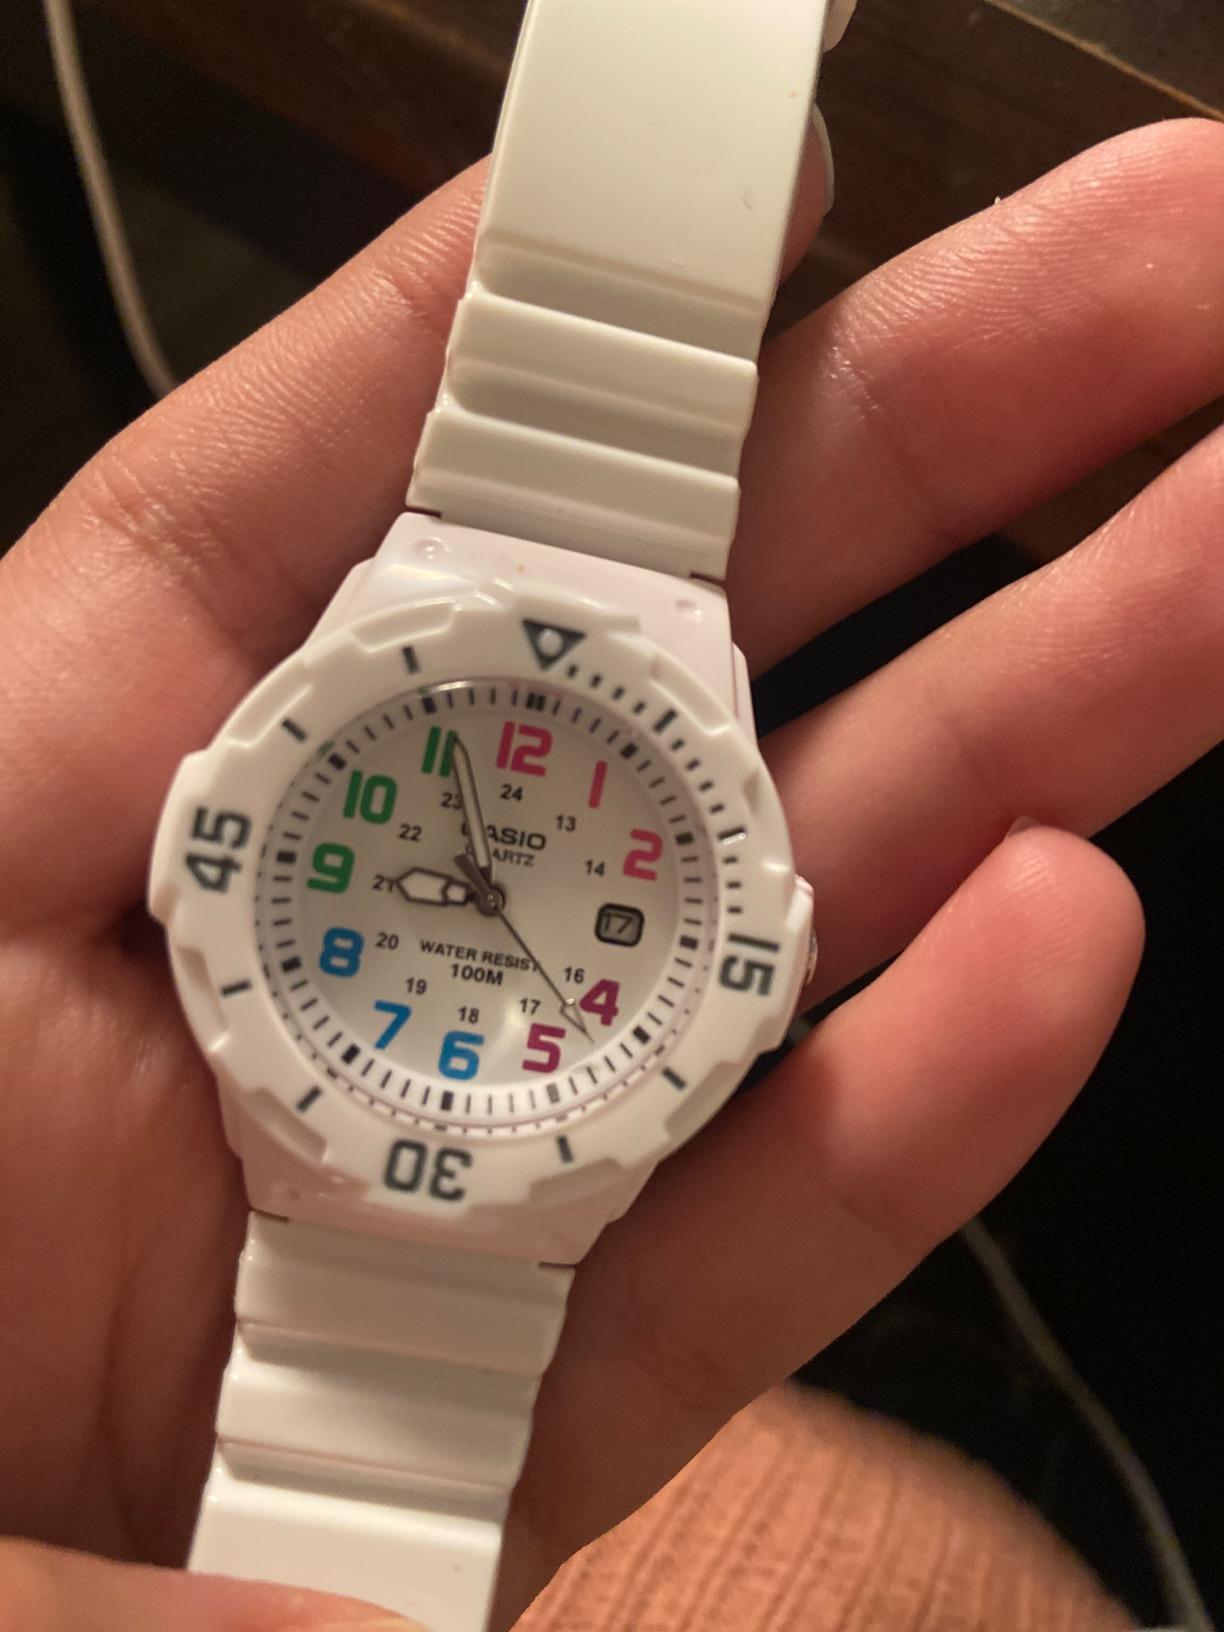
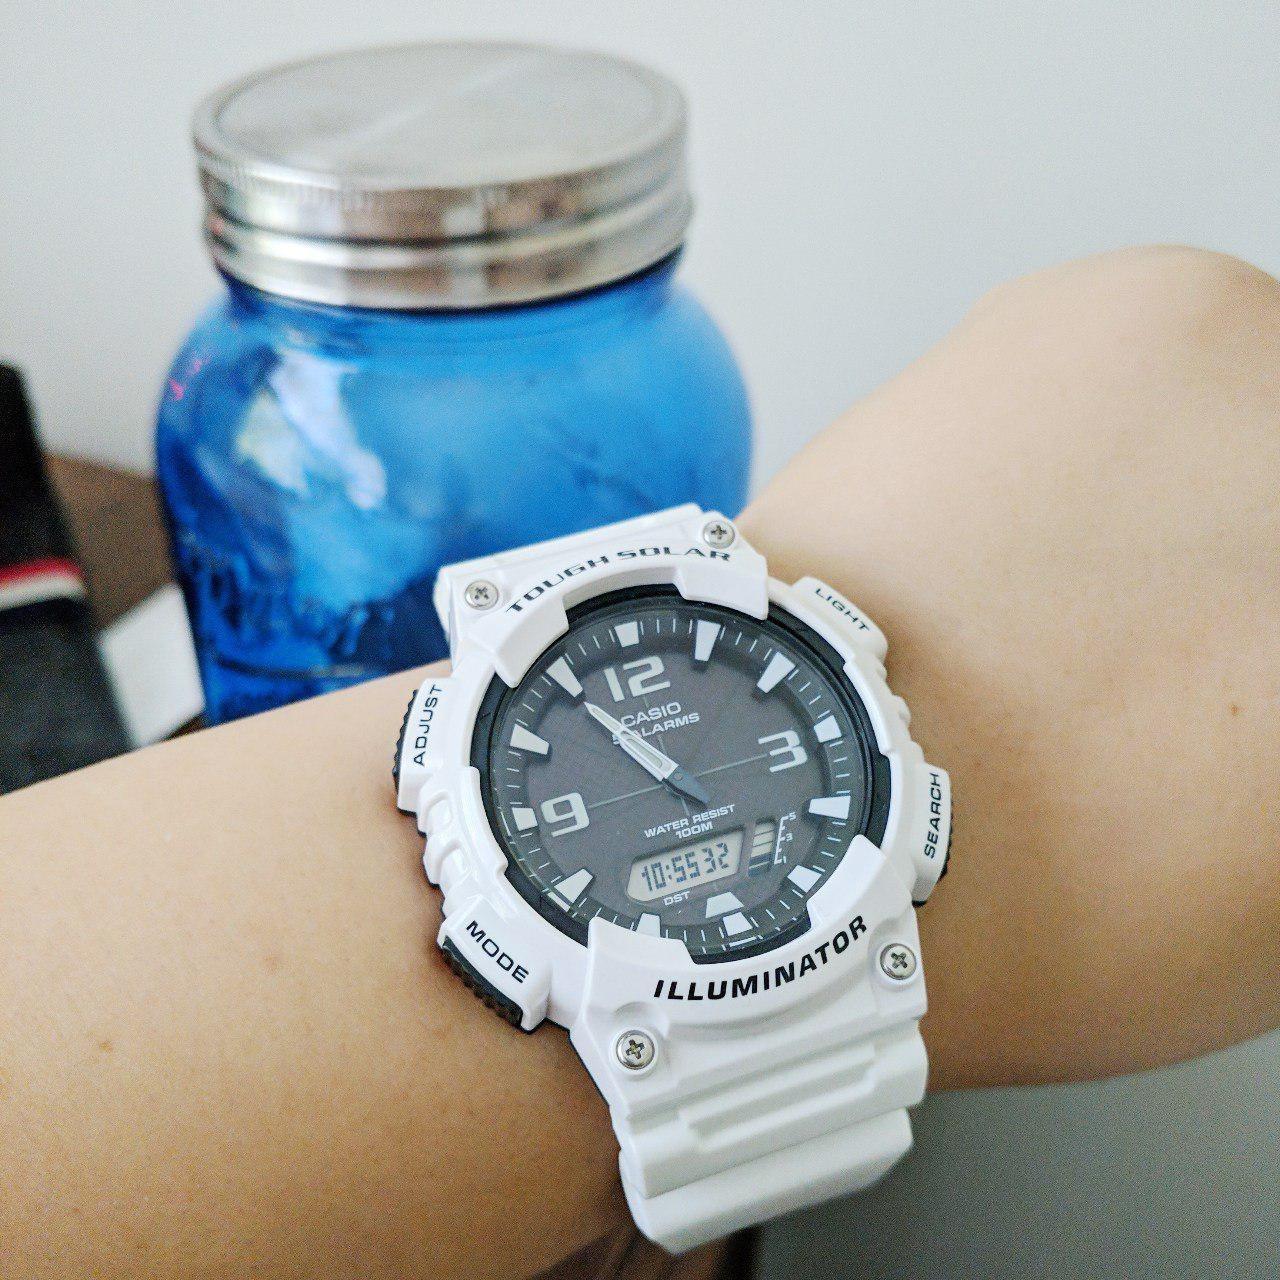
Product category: accessories_watch
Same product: no